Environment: real
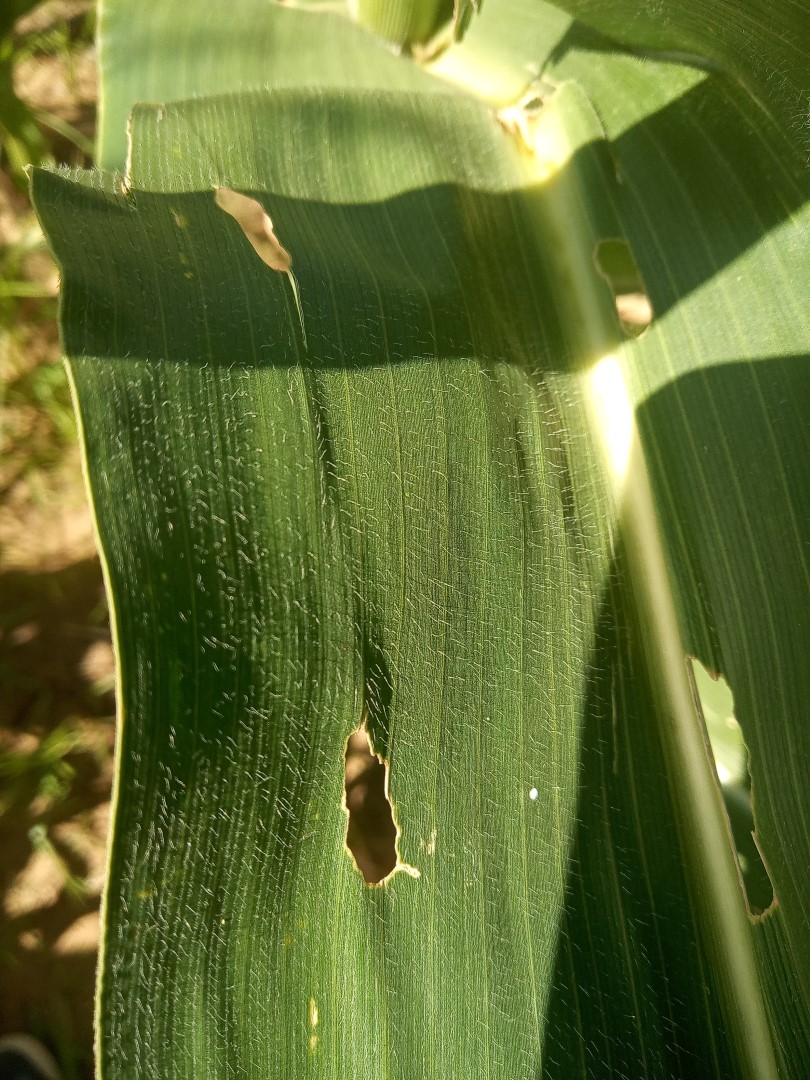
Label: fall_armyworm